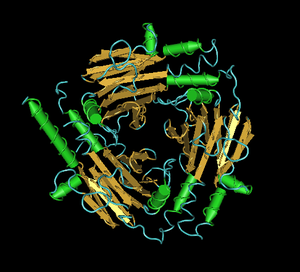
Smad4 ou Mothers against decapentaplegic homolog 4 est une protéine qui contient 552 acides aminés.